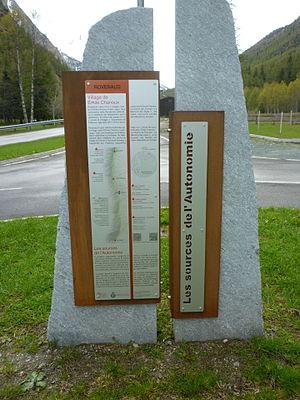
Plaque à Rovenaud
Le musée de la Résistance « Émile Chanoux » - centre de documentation est un musée situé à Rovenaud, hameau de Valsavarenche, en Vallée d'Aoste.
Émile Chanoux, né le 9 janvier 1906 à Rovenaud et mort le 18 mai 1944 à Aoste, est un homme politique valdôtain de la première moitié du XXᵉ siècle, martyr de l'autonomie valdôtaine.